North Luzon Expressway

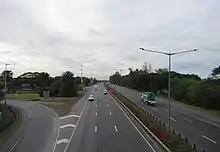
NLEX near the Santa Rita interchange in Guiguinto

The North Luzon Expressway's main segment, called the North Luzon Tollway (NLT) or NLEX Main, cuts northwards from Quezon City to the provinces in Central Luzon.